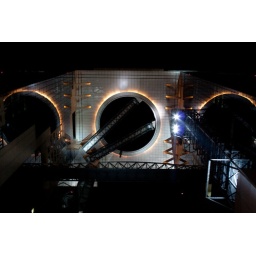
&amp;quot;Halo&amp;quot; lighting of Sky tower in Osaka. View fro it's roof is really stunning late at night.